List of villages in Gower

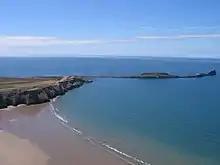
Worm's Head at Rhossili

Pennard is on the south of the peninsula, about 7 miles south west of Swansea city centre. It falls within the Pennard ward of Swansea. It has a church, health centre, library, a primary school and a golf course. It contains the ruins of Pennard Castle. The poets Vernon Watkins (1906–1967), Harri Webb (1920–1994) and Nigel Jenkins (1949–2014) are buried at St Mary's church.